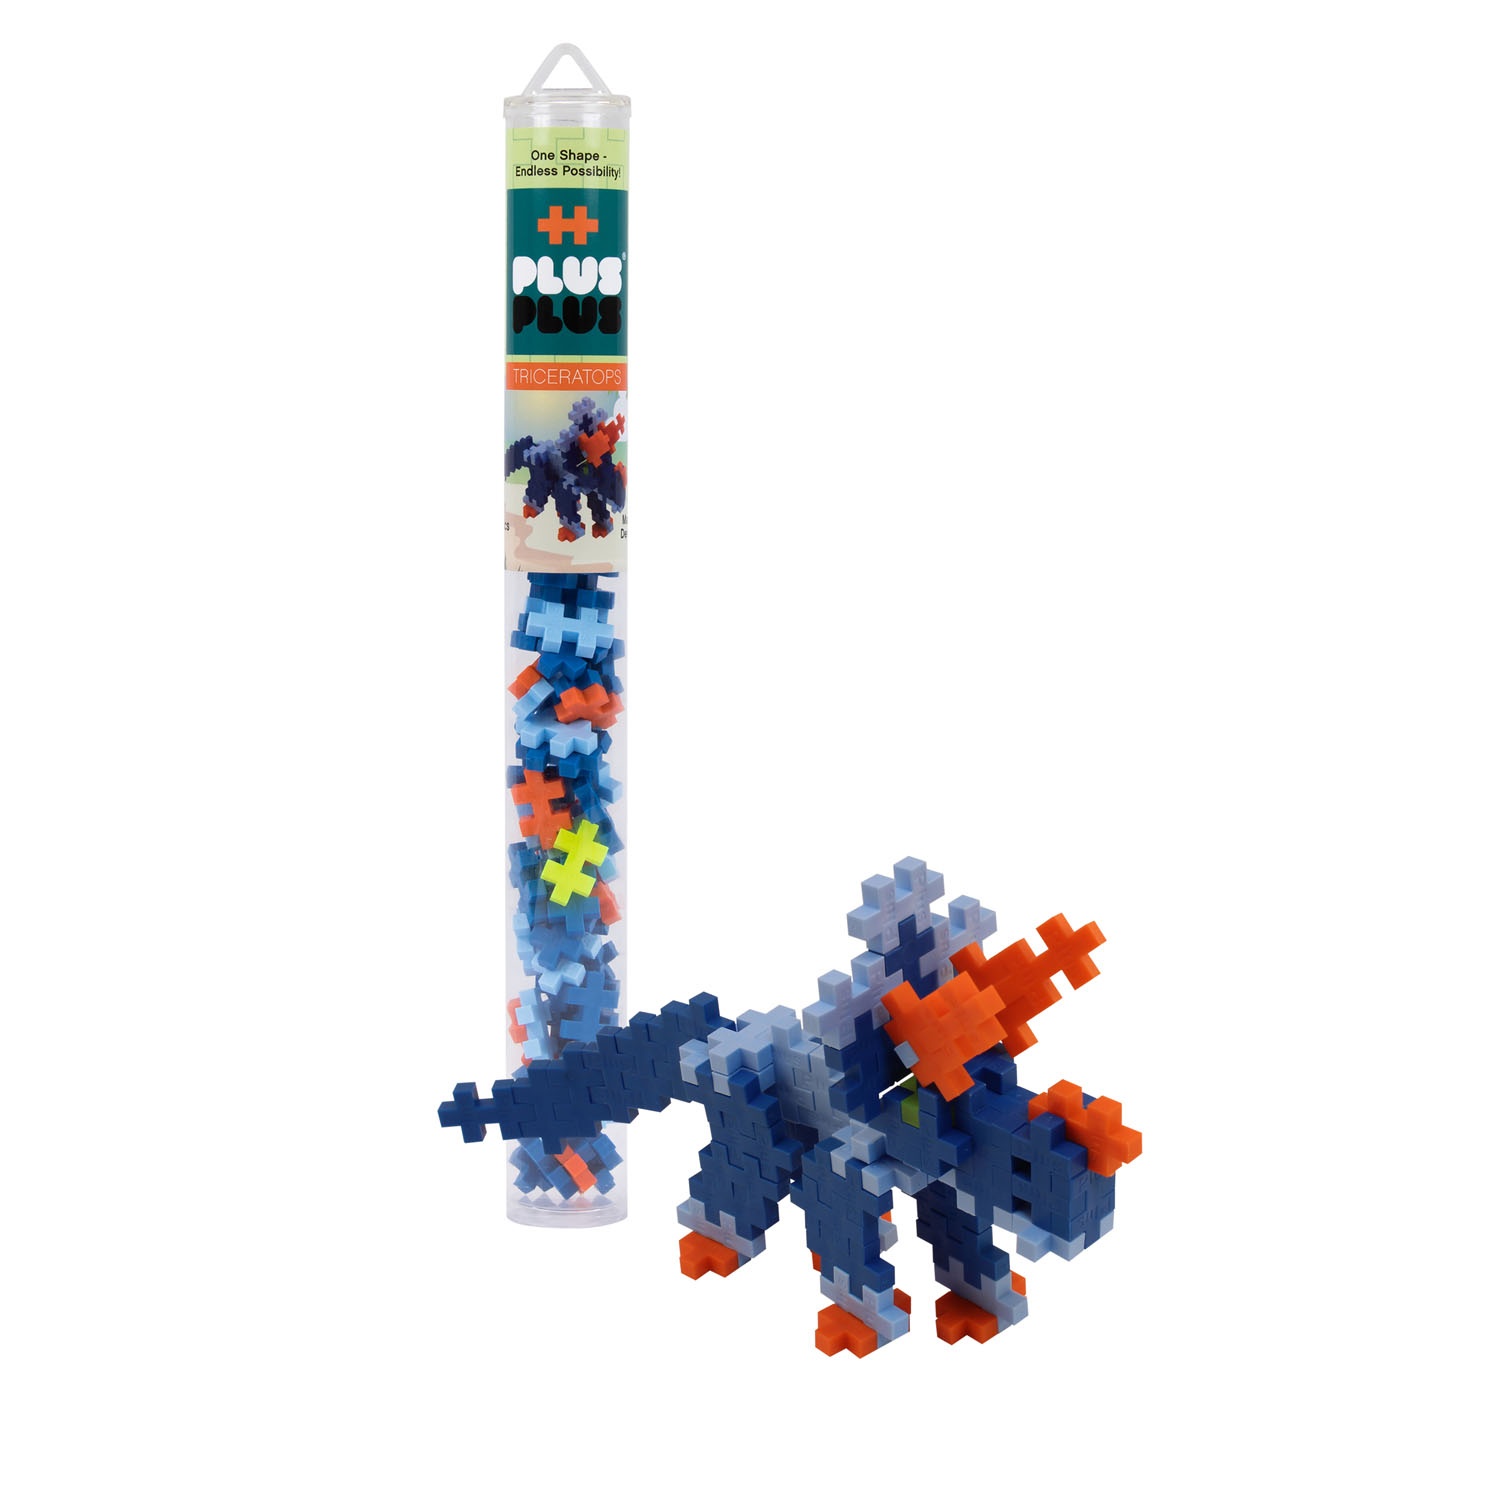
Plus Plus -Triceratops Tube
Plus Plus -Triceratops Tube
Brand: Plus Plus
Category: Toys & Games > Toys > Building Toys